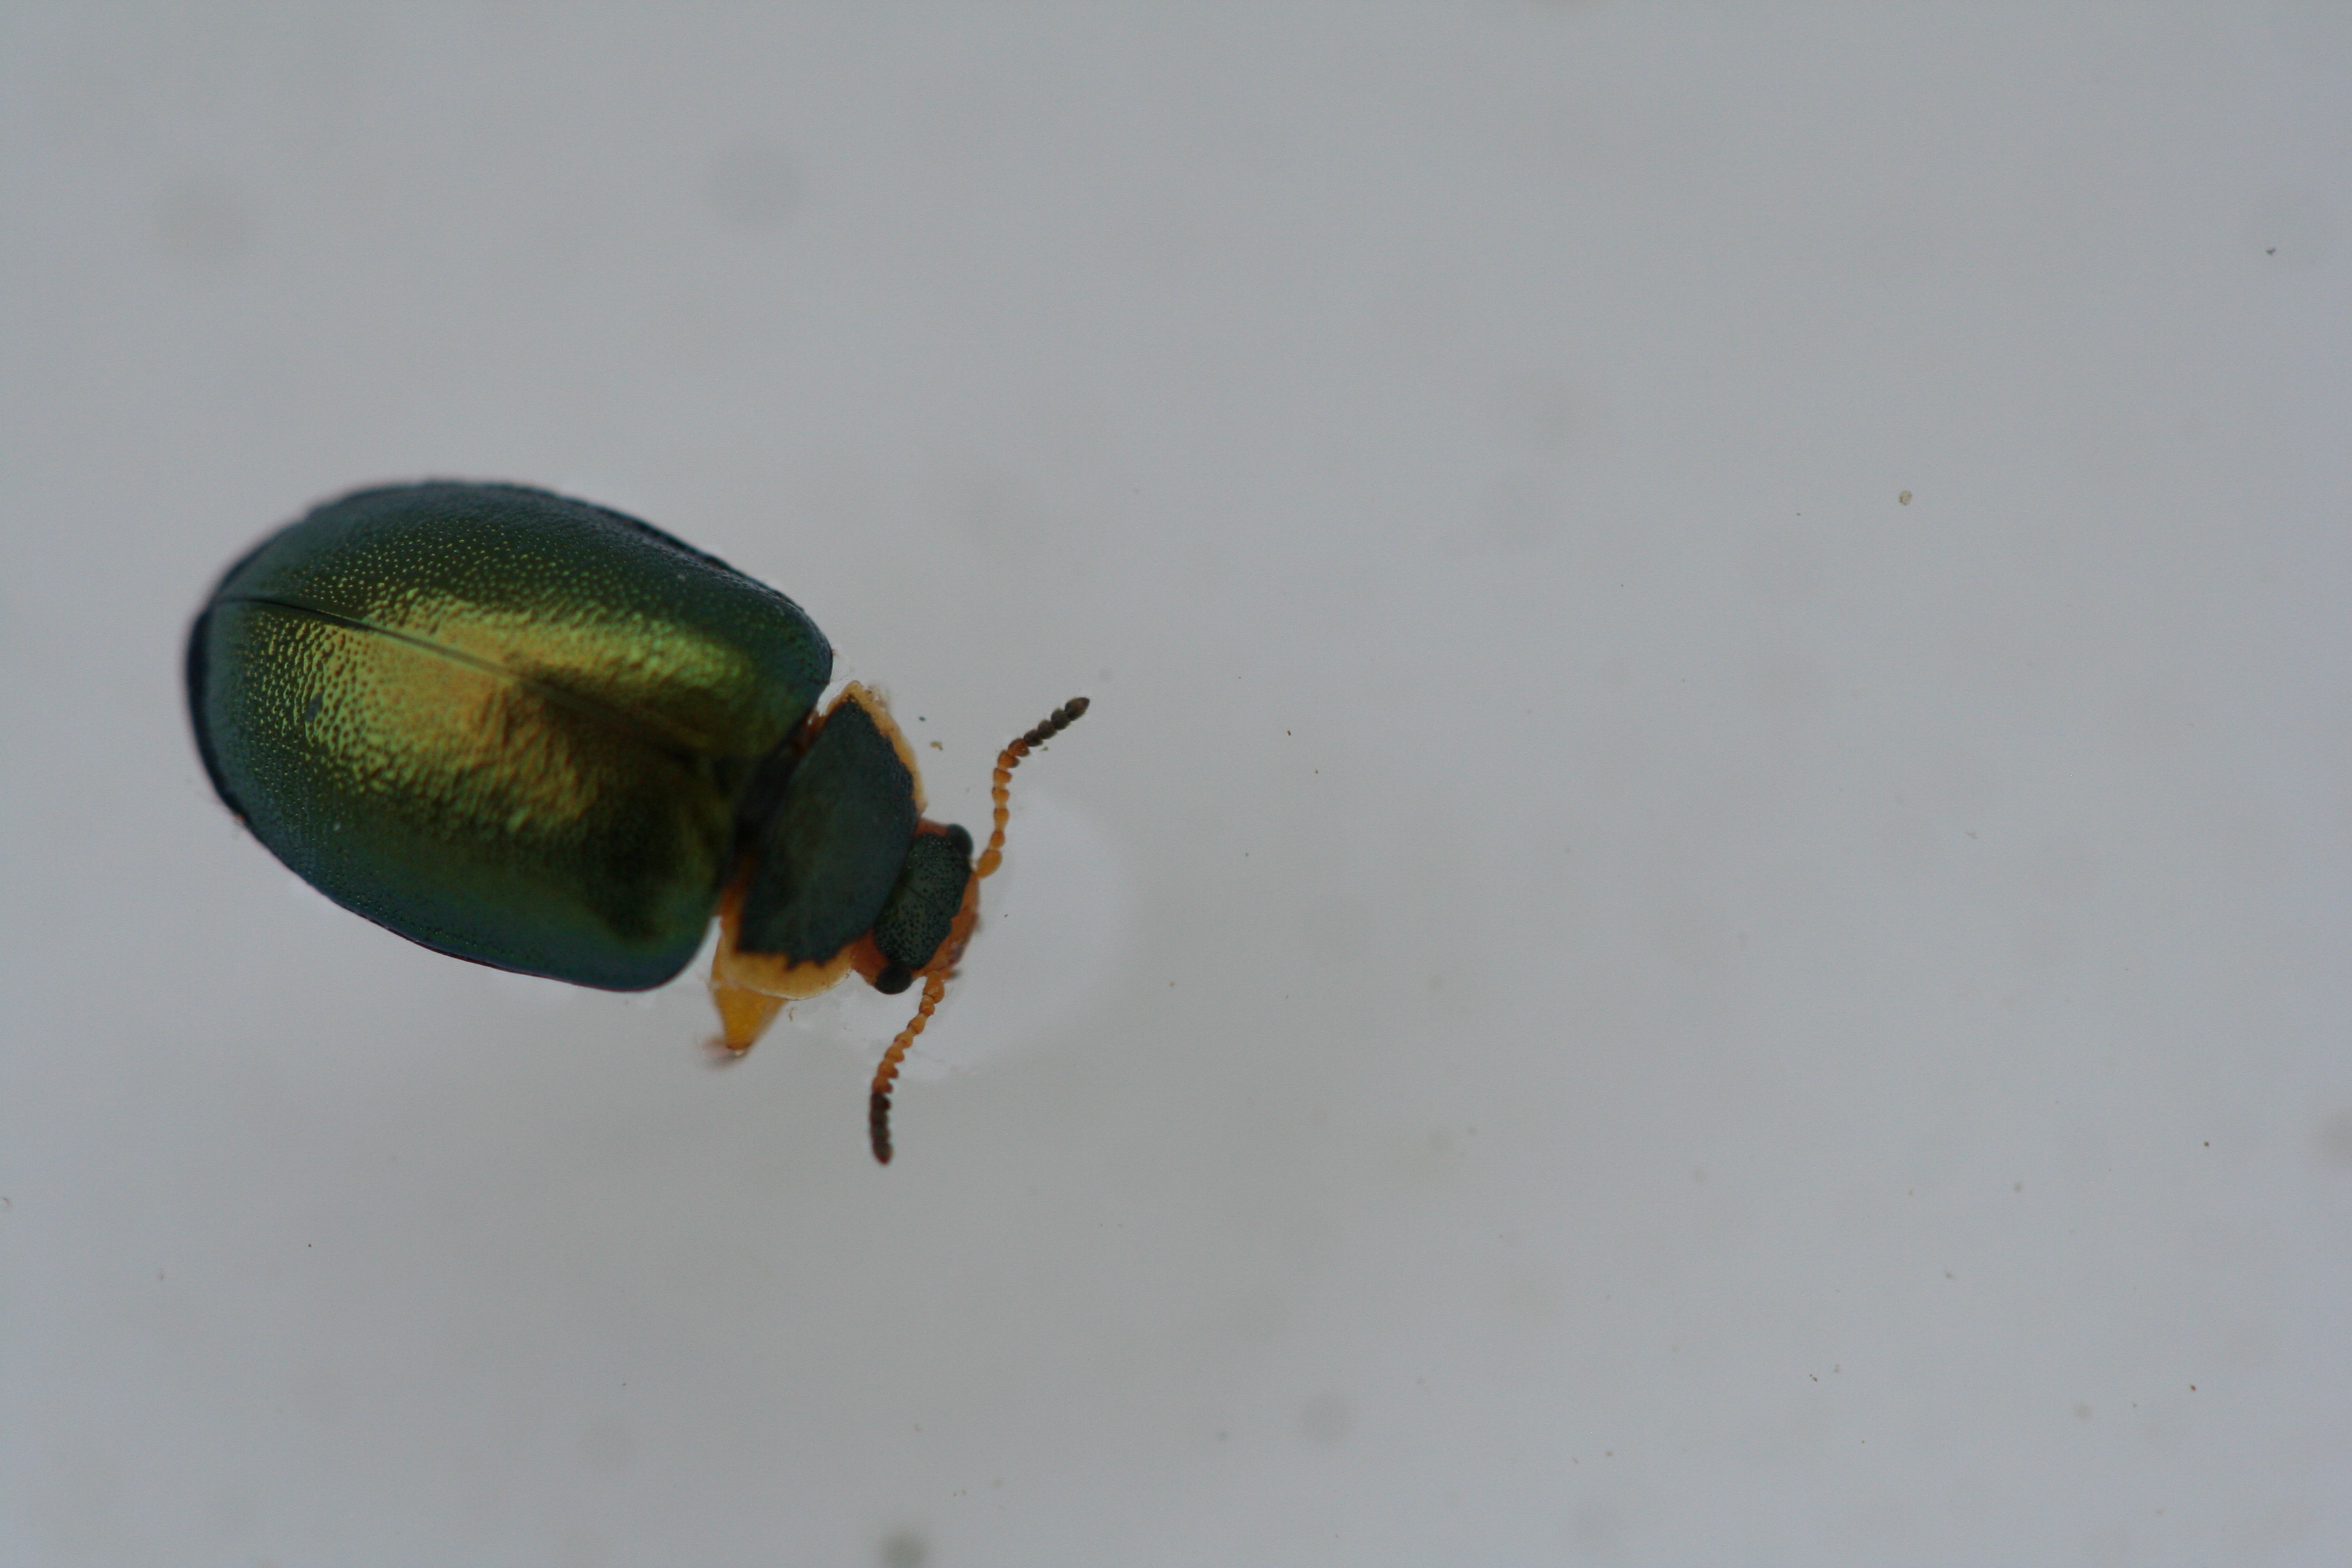
Macroinvertebrate group: bugs_and_beetles